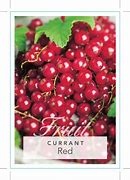
Label: redcurrant